Susan Sweney

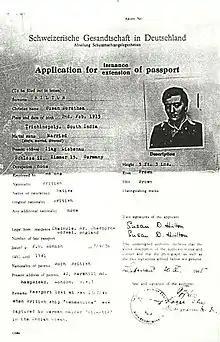
Sweney's application for a Swiss passport. Liebenau, 1945.

In July 1943, Sweney was allowed to move to Vienna where the sculptor Lisa von Pott arranged for her to stay with Mrs Luze Krimann at her apartment at 71 Ungargasse. Krimann was a keen Nazi, at least until her Luftwaffe pilot husband Herbert Felix Krimann was grounded for being politically unreliable and then deserted in February 1945. She recalled that Sweney spent most of her time at the flat either typing for a magazine called "Current Thoughts" or asleep. She also made short broadcasts for Reichs-Rundfunk-Gesellschaft's "Voice of the People" series. She was permanently short of money and had "enormous" bills for cigarettes and alcohol. Krimann told British intelligence that Sweney claimed to have turned against the war but that she had no choice but to continue writing anti-British propaganda and that she knew that if Germany lost, she would have to account for her actions.